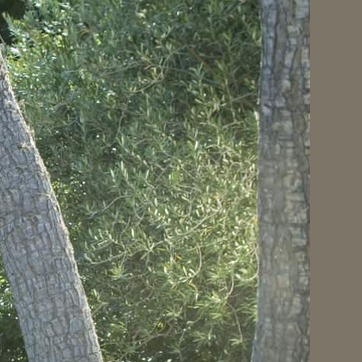
Material: foliage